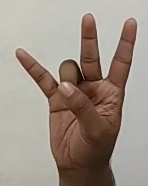
ASL sign: 7